Santa Monica Mountains National Recreation Area

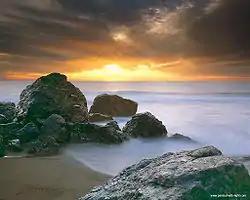
Westward Beach at Point Dume

The Santa Monica Mountains have been occupied by humans for more than 10,000 years and contain many prehistoric and historic sites. More than 1,000 archaeological sites are in the Santa Monica Mountains National Recreation Area, making it one of the highest densities of archaeological resources in any mountain range in the world.